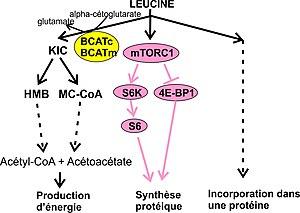
Figure inspirée de Ananieva et al. Leucine metabolism in T cell activation
La leucine, du grec ancien λευκός, est un acide α-aminé dont l'énantiomère L est l'un des 22 acides aminés protéinogènes, et l'un des 9 acides aminés essentiels pour l'humain. Elle fait partie des acides aminés branchés avec la valine et l’isoleucine.